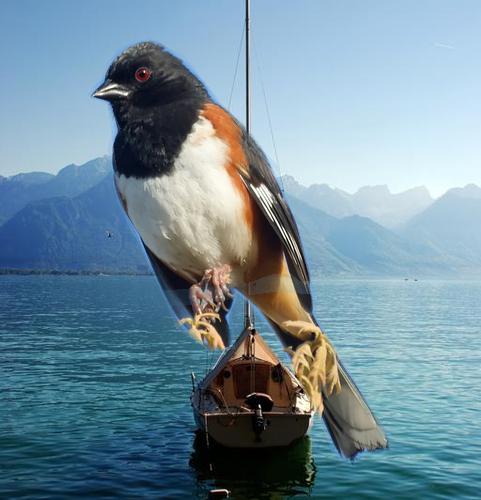
Bird species: Eastern_Towhee
Bird type: waterbird
Background: water